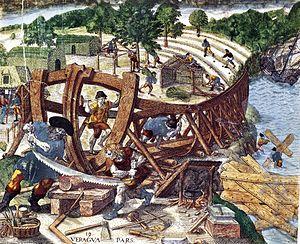
Nederlanders bouwen schepen en huizen, est une gravure der Théodore de Bry, Johann Theodor de Bry, Johann Sadeler et Maerten de Vos datant de 1594. Elle illustre le premier volume d'une série d'ouvrages publiée par Théodore de Bry et son fils entre 1590 et 1634, Collectiones peregrinationum in Indiam orientalem occidentale.
La marine a employé des bateaux qui étaient en bois, jusque dans les années 1855-1870. On désigne sous le nom de bois de construction ou de bois de marine, les arbres et les bois que leur configuration et leurs qualités rendent propres à la construction des navires, de même que les mâts et vergues.